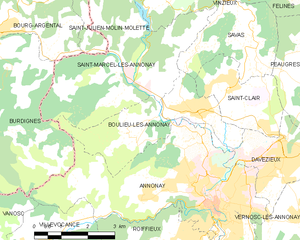
Carte des communes françaises: Boulieu-lès-Annonay